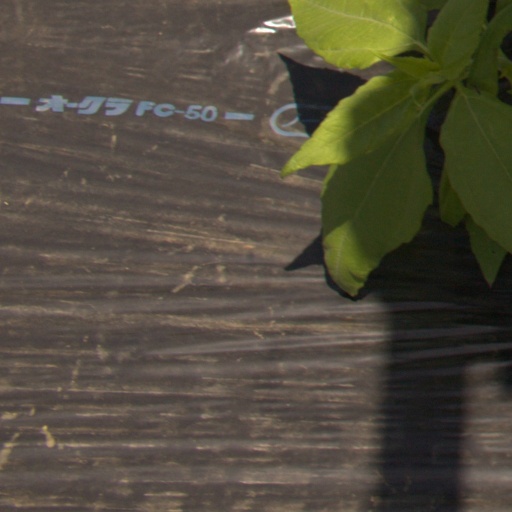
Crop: Jerusalem artichoke